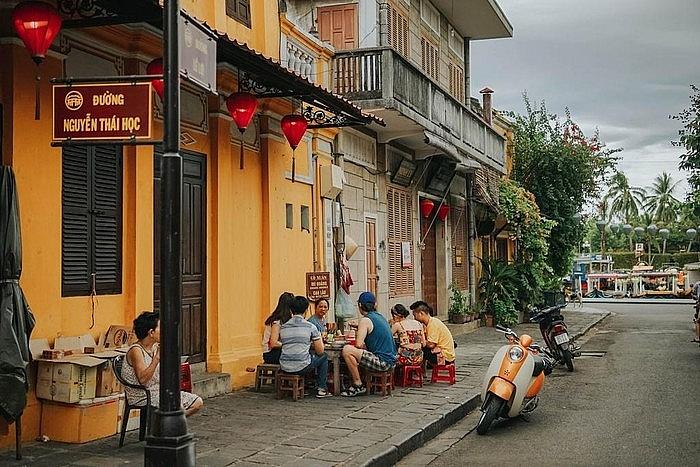
có một người phụ nữ đang ngồi ở phía sau chiếc cột tên đường